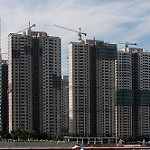
Scene: Outdoor